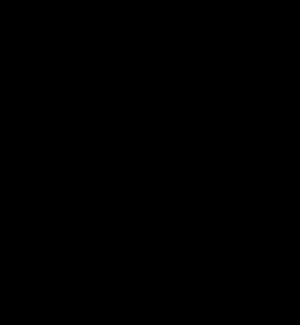
La fermentation alcoolique est un processus biochimique par lequel des sucres sont transformés en alcool dans un milieu liquide, privé d'air.